Katz v. United States

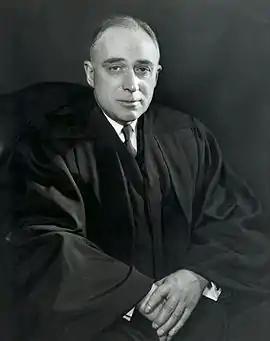
Justice John Marshall Harlan II, whose concurring opinion created the two-part ""Katz" test" that is regularly applied in Fourth Amendment cases

Justice John Marshall Harlan II's concurring opinion in "Katz" has become more influential than the majority opinion. It describes a two-part test that has come to be known as the "Katz" test.